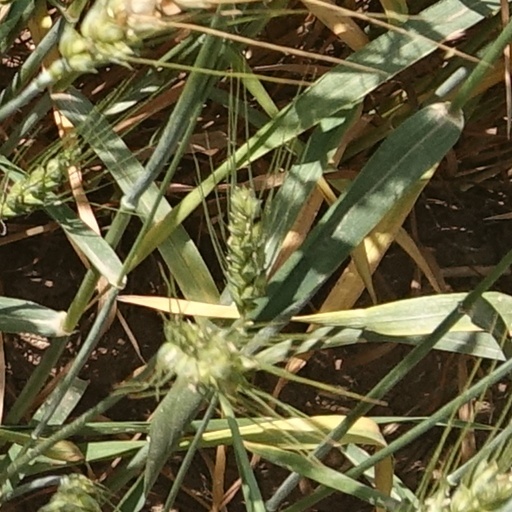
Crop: wheat